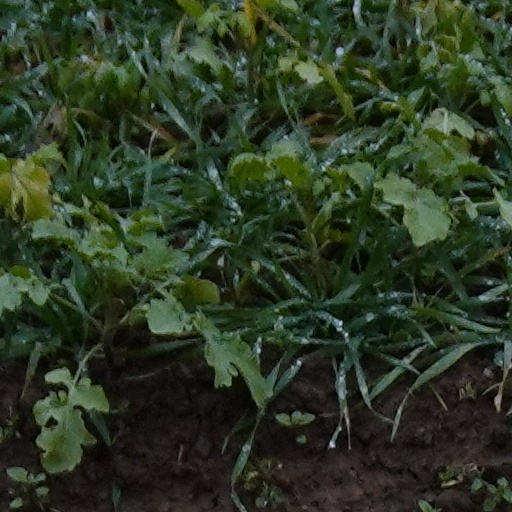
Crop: wheat